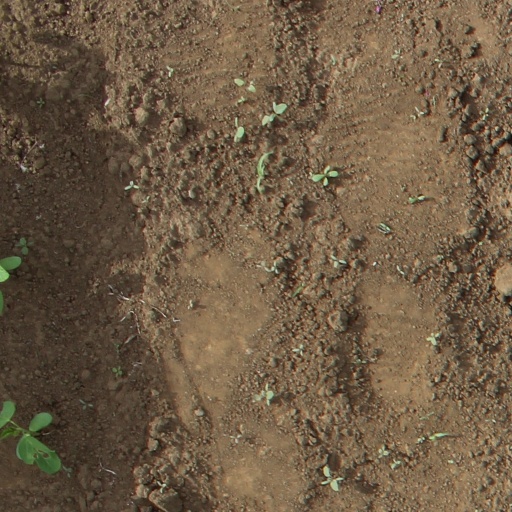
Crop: soybean